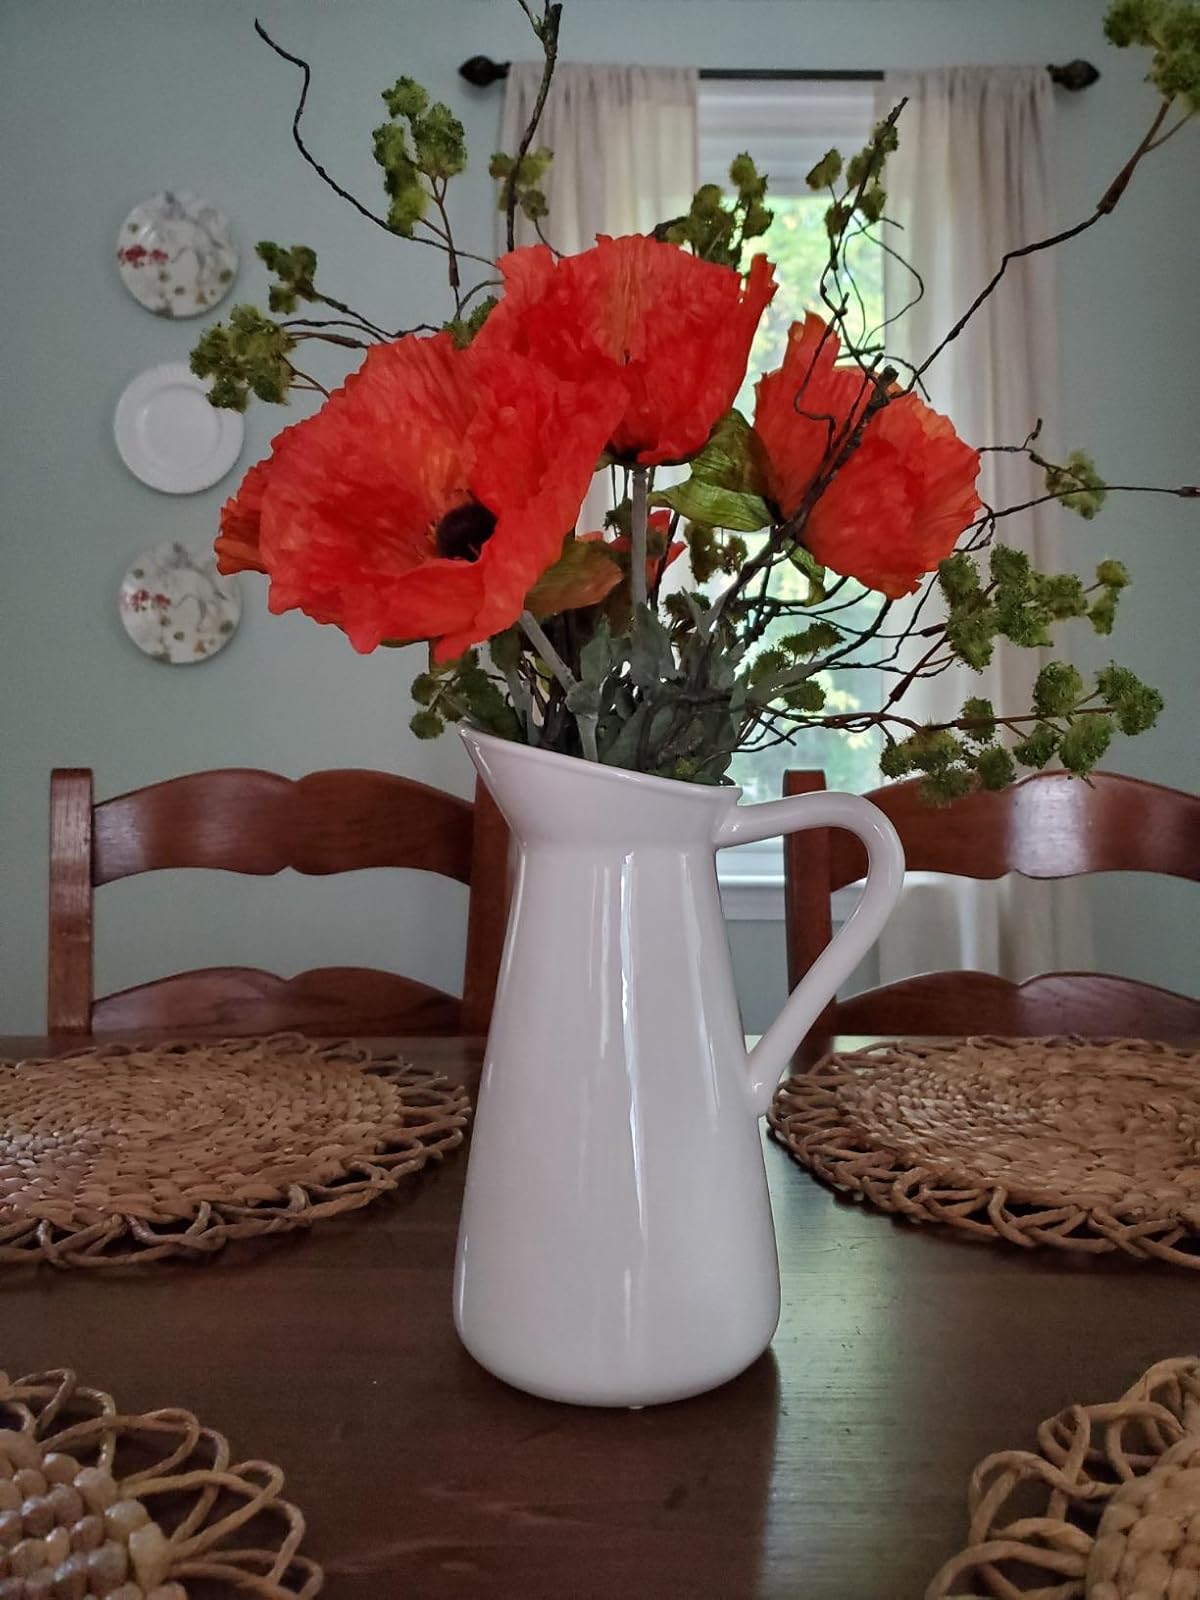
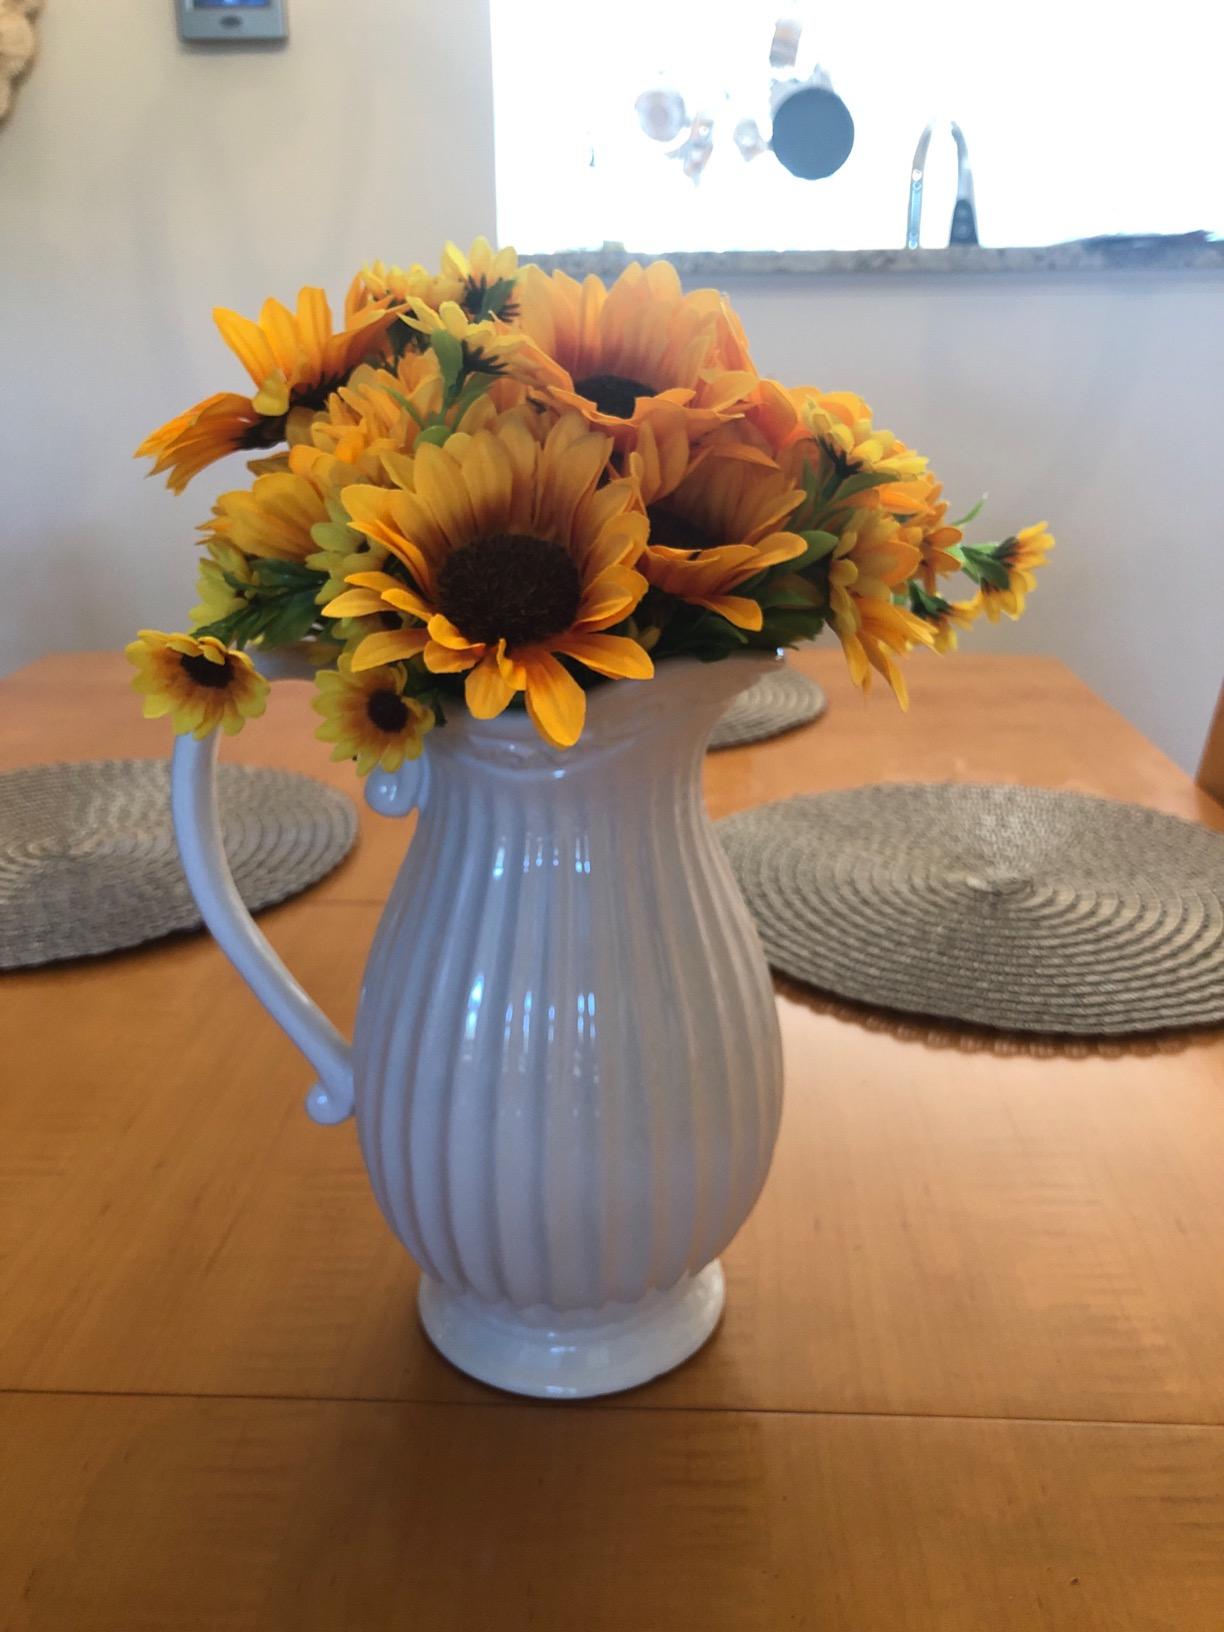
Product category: vase
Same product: no